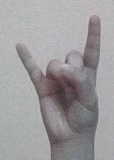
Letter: la